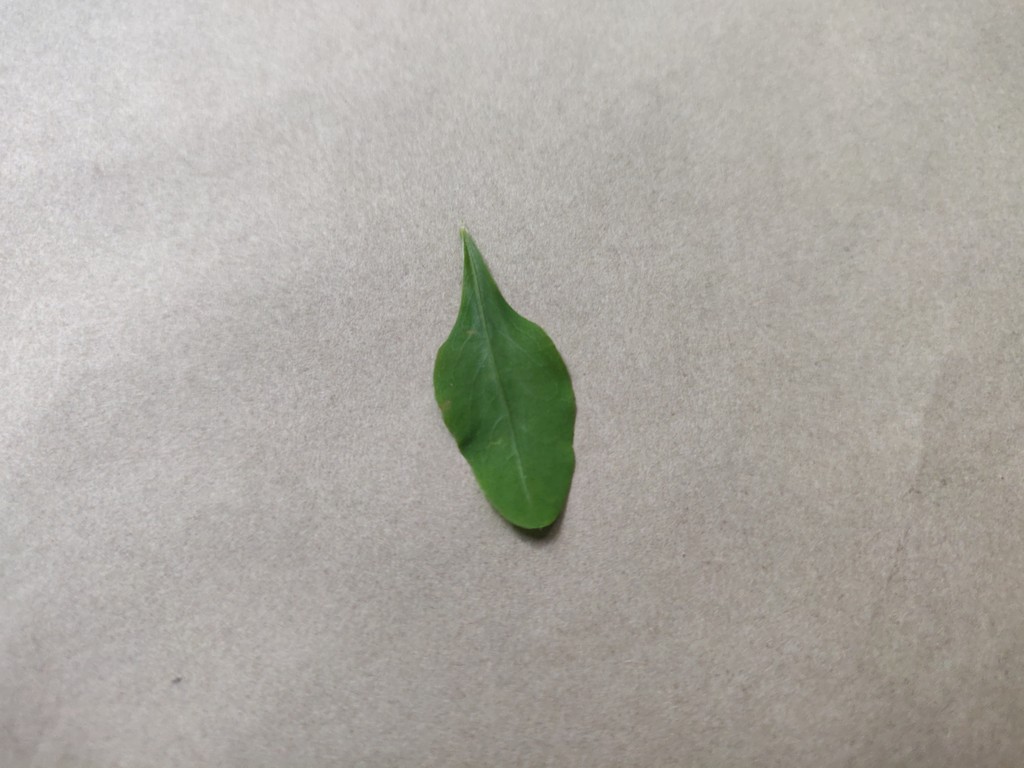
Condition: Healthy
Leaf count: single
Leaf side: front